Sweetness and Lightning

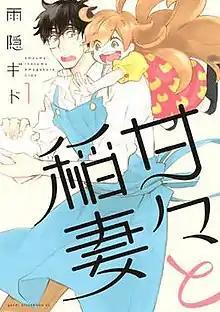
Cover of the first manga volume

is a Japanese manga series written and illustrated by . It was serialized in Kodansha's manga magazine "Good! Afternoon" from March 2013 to August 2018, with its chapters collected in twelve volumes. An anime television series adaptation animated by TMS Entertainment aired in Japan between July and September 2016.